Spokane Public Library - Main

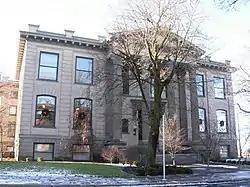
The building in 2007

The Spokane Public Library is a historic building in Spokane, Washington. It was designed by architects Herman Preusse and Julius Zittel, and built in 1905. Its construction cost $100,000, with $85,000 coming from Andrew Carnegie. It has been listed on the National Register of Historic Places (NRHP) since August 3, 1982. The library is one of four historic structures at the intersection of First and Cedar. To the south across First is the Grand Coulee building. To the southeast across Cedar and First is the Eldridge Building. All three are listed on the NRHP. Additionally, the Buena Vista Apartments across Cedar are listed as a secondary contributing property to the Riverside Avenue Historic District, to which the Carnegie Library building is listed as a primary contributing property.